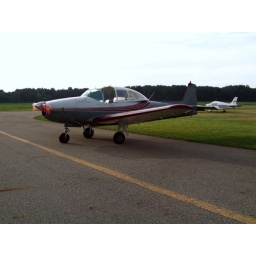
A plane at the EAA fly in breakfast sits on the ground at the EAA breakfast in Niles, Mi. A &amp;quot;For Sale&amp;quot; banner is seen on the propeller.